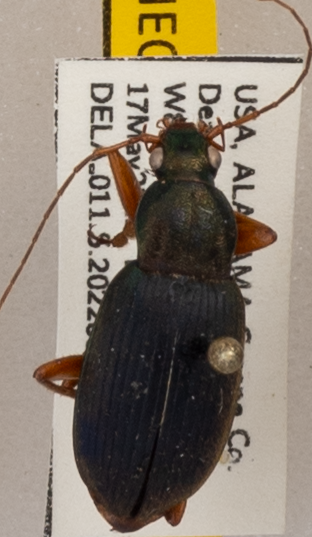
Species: Chlaenius aestivus
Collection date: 2022-05-17
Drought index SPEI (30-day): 0.094
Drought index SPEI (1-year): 0.662
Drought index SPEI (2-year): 1.28